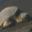
Label: turtle